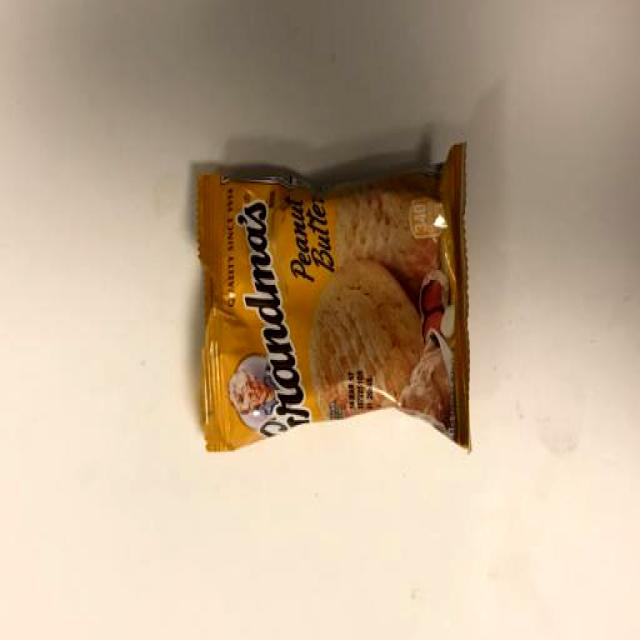
Label: Trash